Tunnels in popular culture

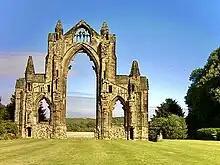
Gisborough Priory

A series of tunnels are said to lie beneath Glastonbury Tor. The most famous tale is about a tunnel from Glastonbury Abbey to the Tor. At one time some thirty monks were rumoured to have entered the Tor via this tunnel, but only three came out again, and two of them were insane and one was struck dumb. Another widely believed legend is that of a long-distance tunnel leading from the crypt of the Lady (or Galilee) Chapel, under the River Brue to a distant point, possibly to the village of Street, where a passage exists from an outlying building in the grounds of the old manor house. A dog is said to have been put into the tunnel at Street and found his way out at the Glastonbury end.